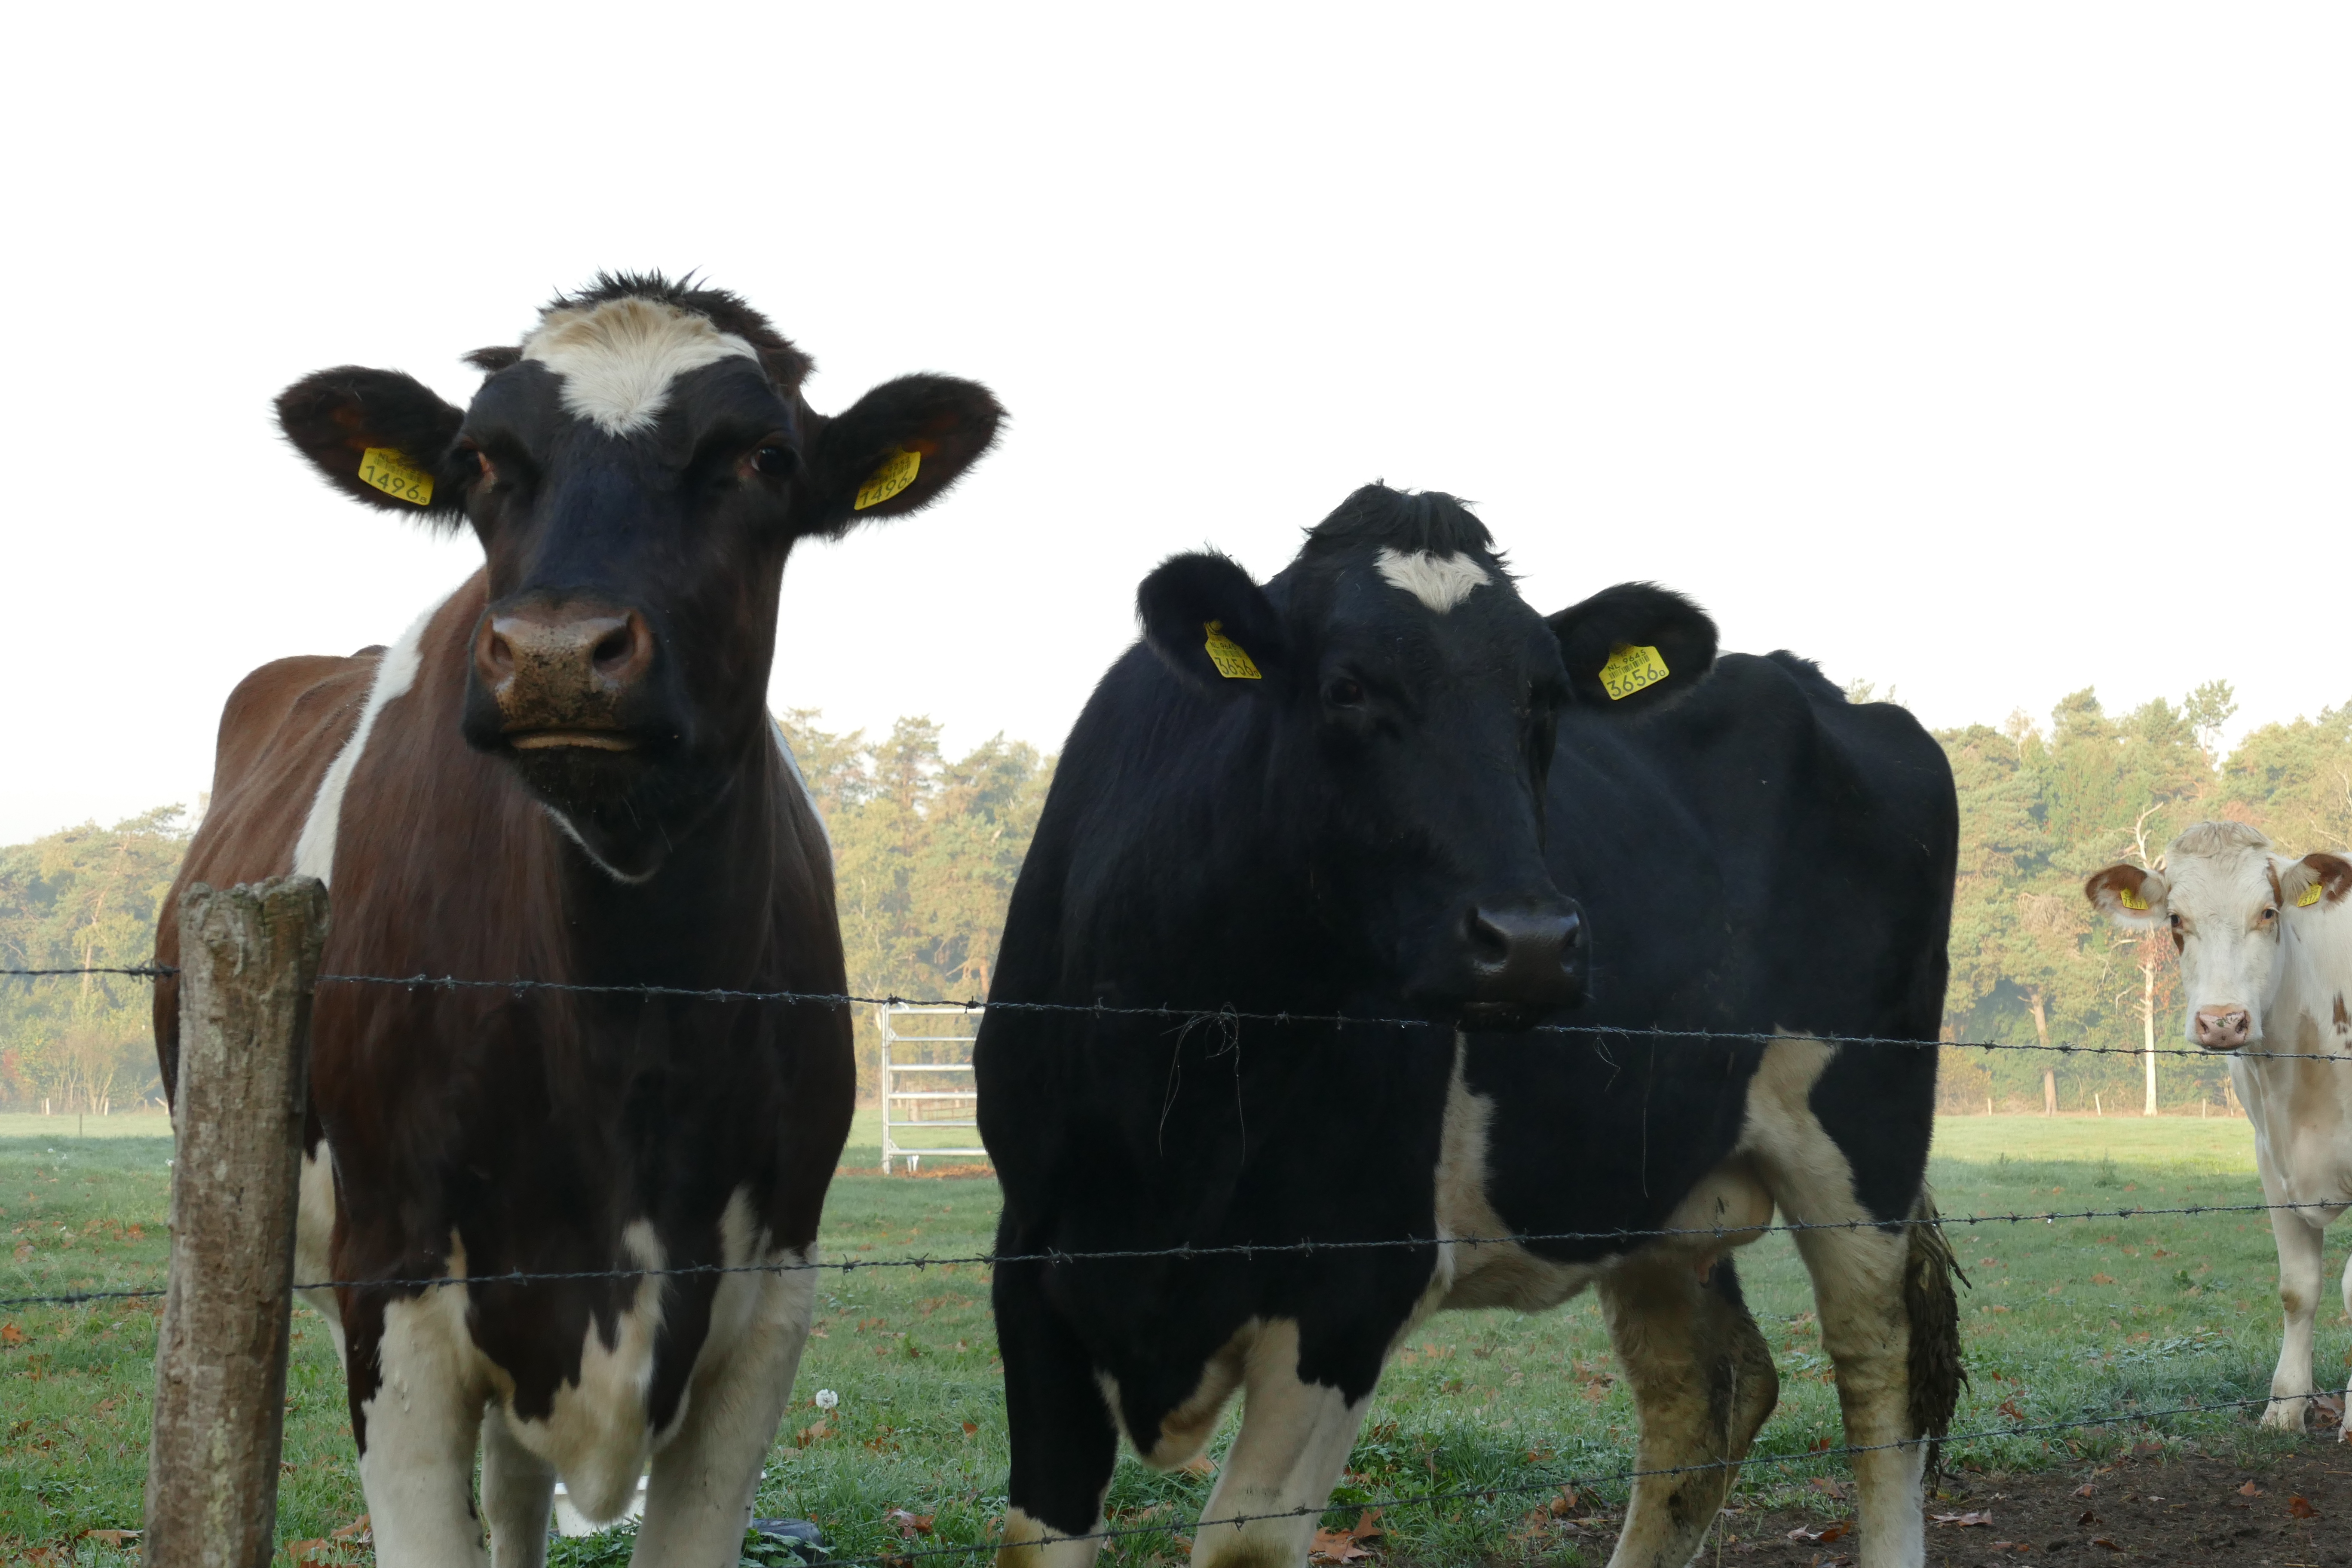
cows, curious, standing, together, meadow, holland, looking, morning, sunny, day, foggy, cattle like mammal, dairy cow, dairy, pasture, cow goat family, herd, horn, livestock, calf, grass, grazing, snout